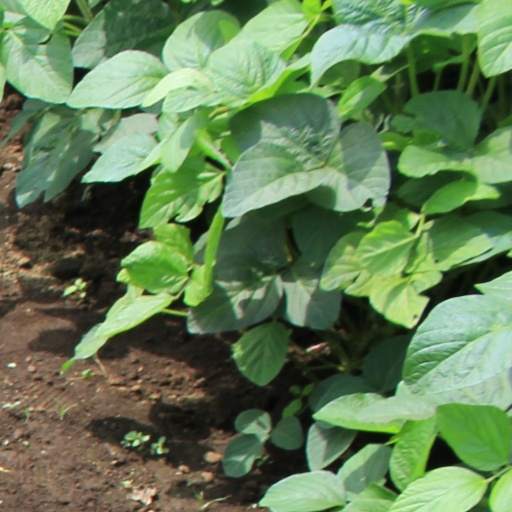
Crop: soybean